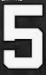
Number: 5